4-8-2

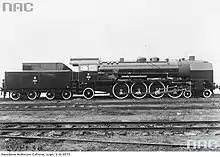
Pu29

In 1931 three Pu29 mountains were delivered to PKP. They were used predominantly to pull heavy trains between East Prussia exclave and main territory of Germany, transiting through the Polish Pomerania, also known as the Polish Corridor.